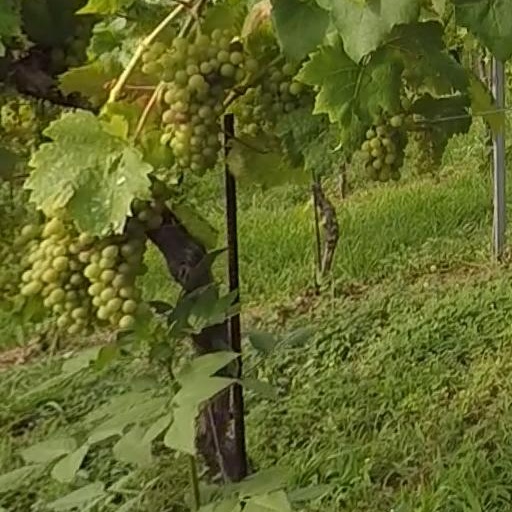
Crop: grape